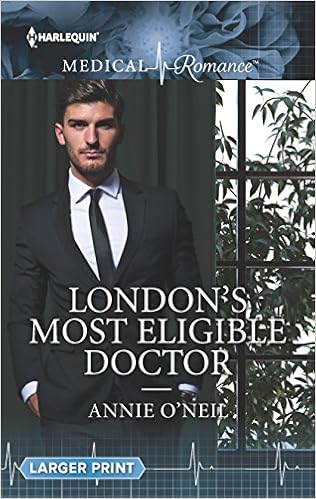
London's Most Eligible Doctor
Category: Books
About the Author Annie spent most of her childhood with a leg draped over the family rocking chair and a book in her hand. Novels, baking and writing too much teenage angst poetry ate up most of her youth. Now, Annie splits her time between corralling her husband into helping her with their cows or scratching the backs of their rare breed pigs and spending some very happy hours at her computer writing.
Features: The talk of the town… | When a devastating dancing injury forces prima ballerina Lina Keminsky to walk away from her dreams, she takes a receptionist job to make ends meet. But working for London's most sought after doc, Cole Manning, isn't what she expects… | While Cole might not bear physical scars, he's become a pro at hiding wounds that run deep. But working alongside the feisty Lina, Cole sees his guard slowly but surely beginning to crumble. Together, can they mend each other's hearts?